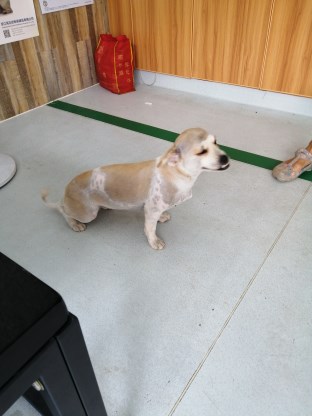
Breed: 480-n000125-Pekinese